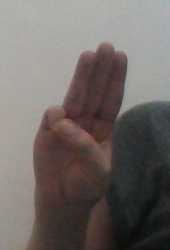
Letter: thaa